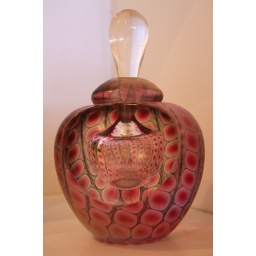
Lovely blown glass perfume bottle at the Tesuque Glassworks in Santa Fe, New Mexico.